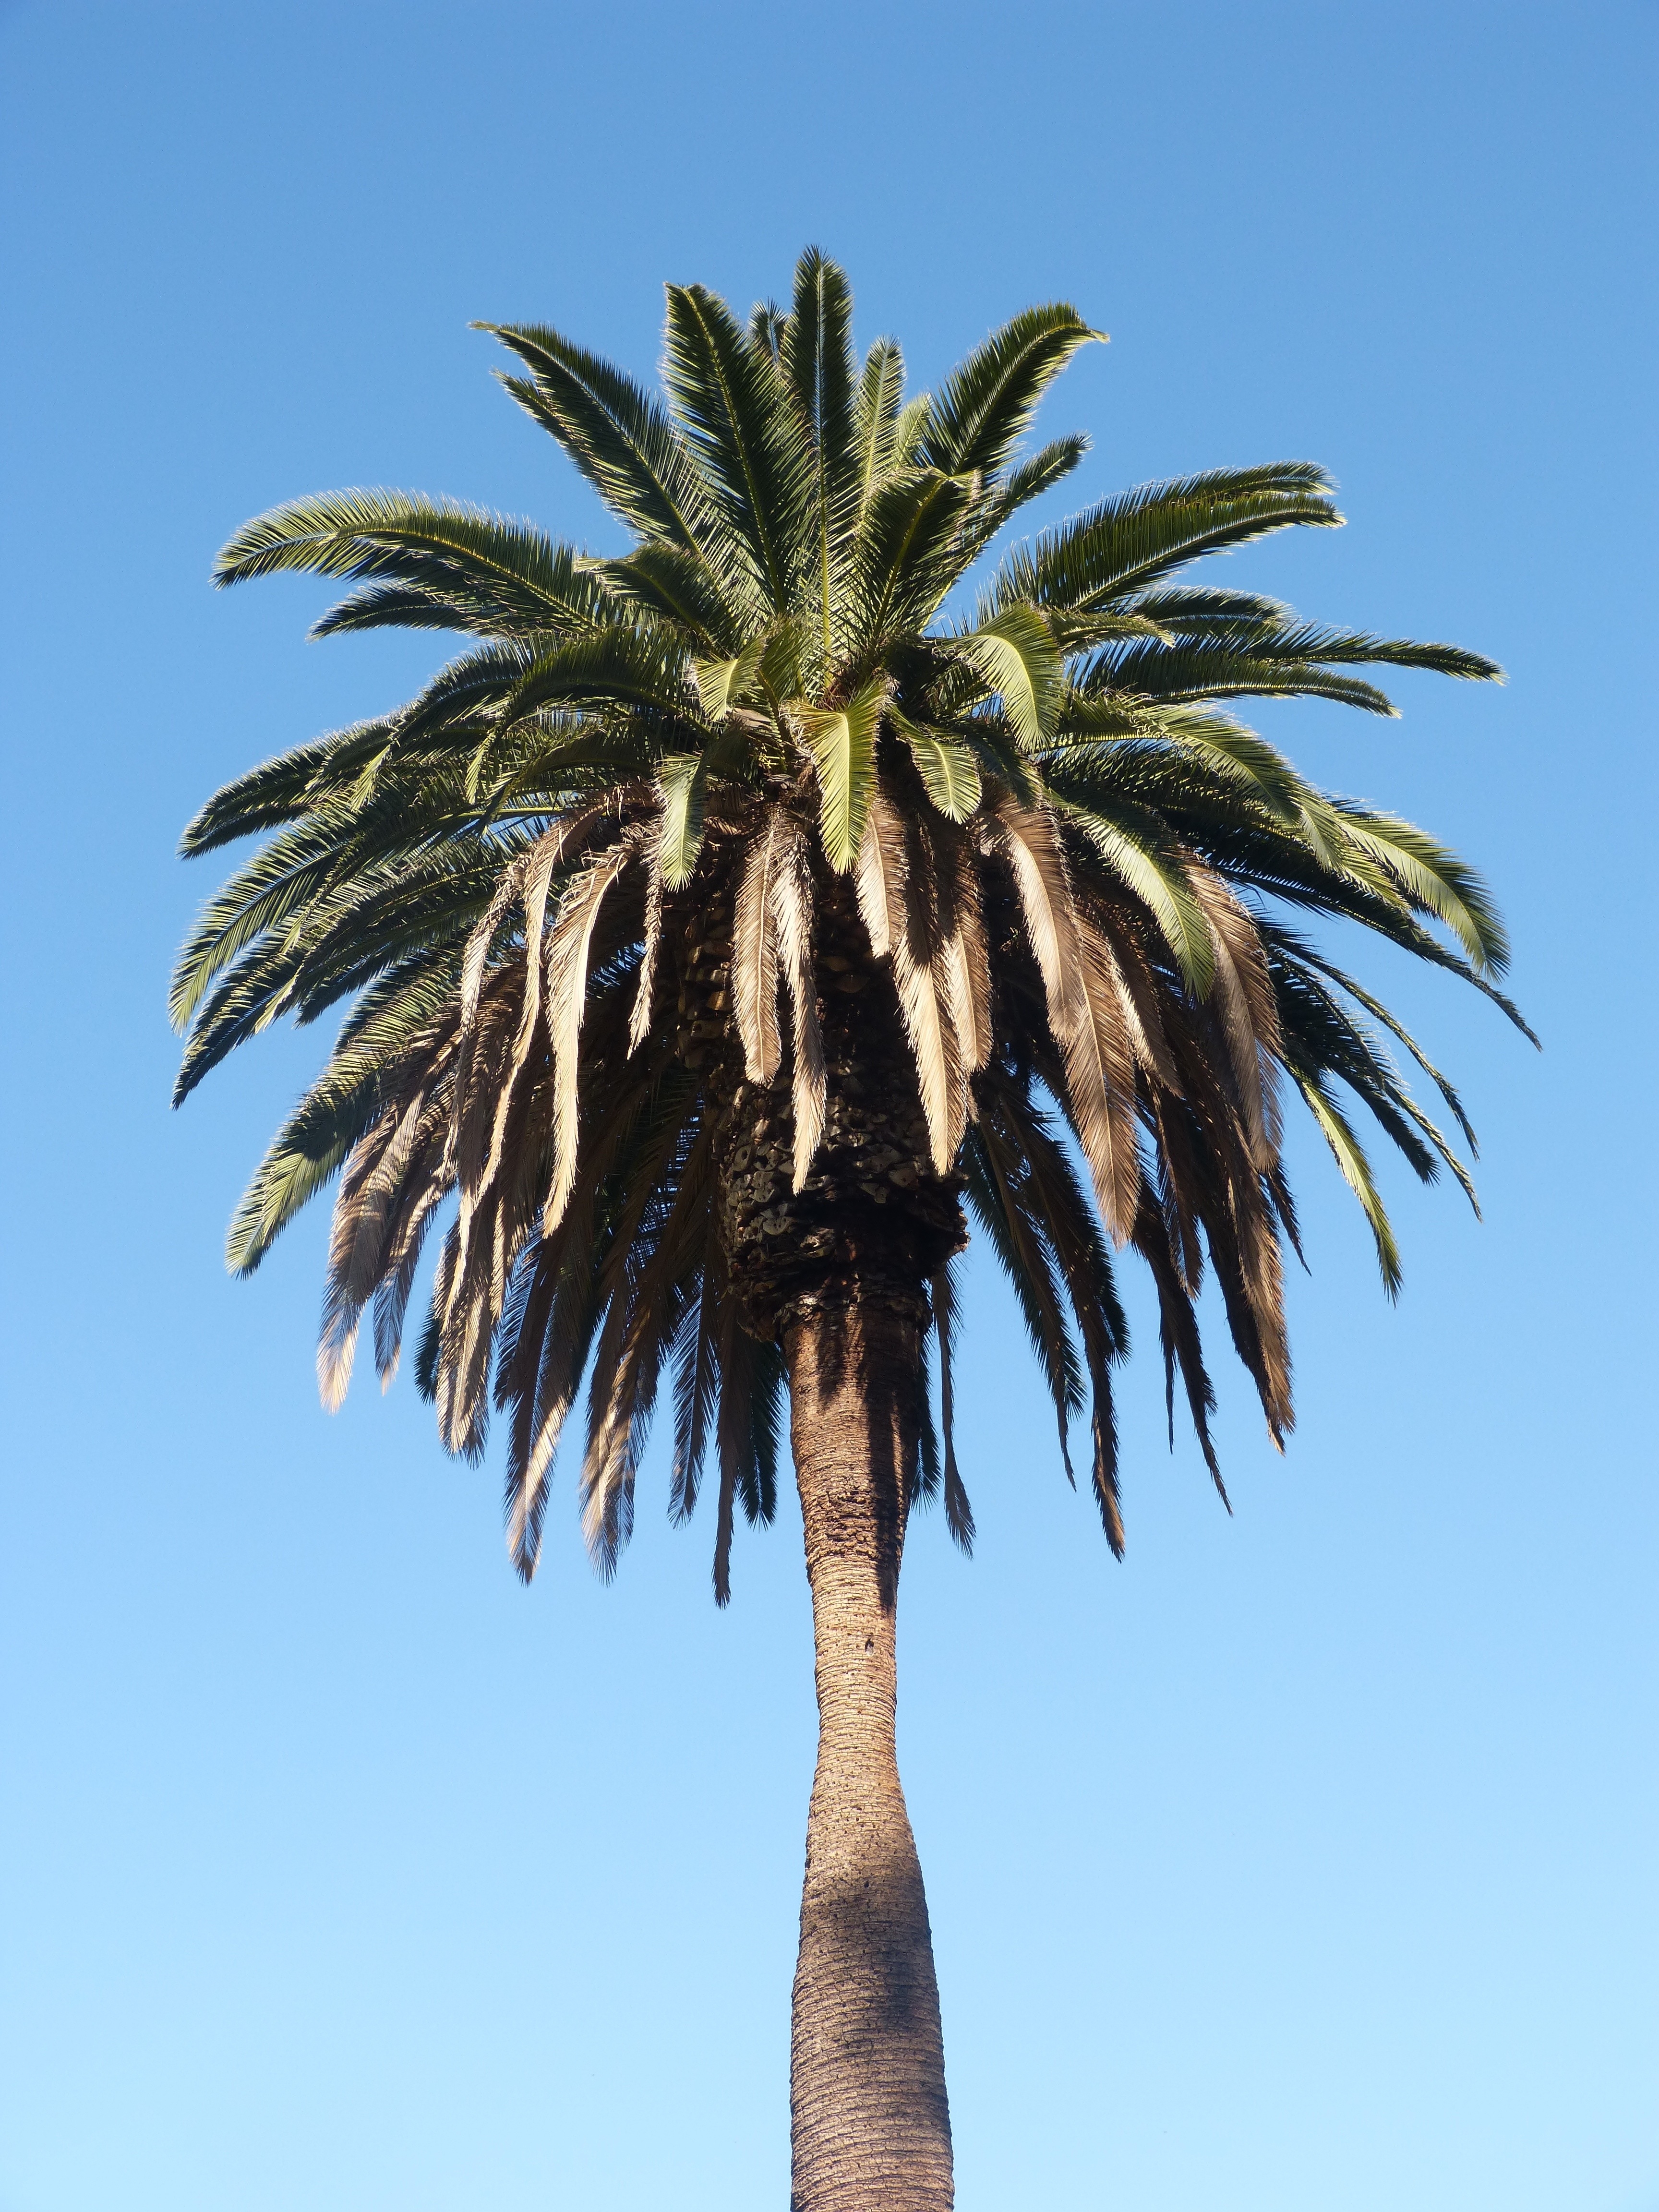
tree, plant, fruit, palm tree, flower, food, palm, produce, botany, flora, california, blue sky, palm tree isolated, flowering plant, date palm, plant stem, woody plant, land plant, arecales, palm family, borassus flabellifer